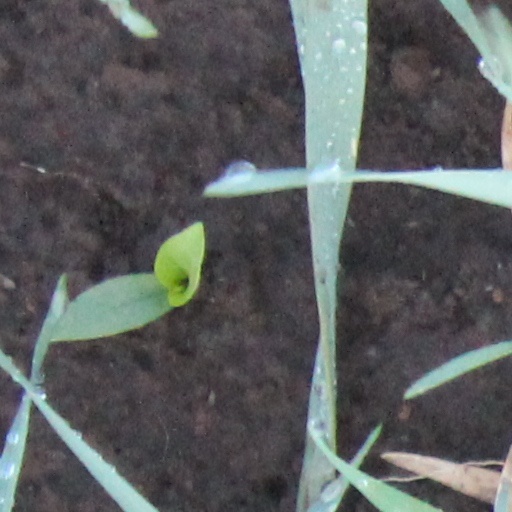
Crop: wheat